Christian M. Ringle

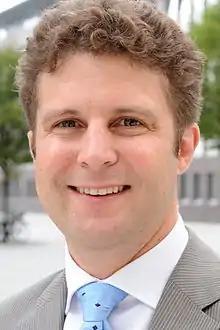

Christian M. Ringle is a professor of management and decision sciences at the Hamburg University of Technology (Germany), adjunct research professor at the James Cook University (Australia), a visiting scholar at the University of California, Berkley (USA). He is also a RHB-UKM Endowment Fund Distinguished Chairholder at the National University of Malaysia(UKM) and a Liaison Professor at Konrad Adenauer Foundation. His research is focused on the areas of method development, business research methods to decision making, machine learning, business analytics, management, marketing, and technology and innovation management. He is managing director of SmartPLS, a statistical software. Since 2018 he has been included in a list of highly cited researchers compiled by Clarivate Analytics.